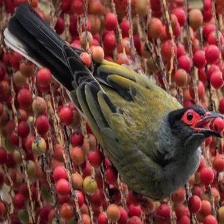
Species: AUSTRALASIAN FIGBIRD
Scientific name: SPHECOTHERES VIEILLOTI